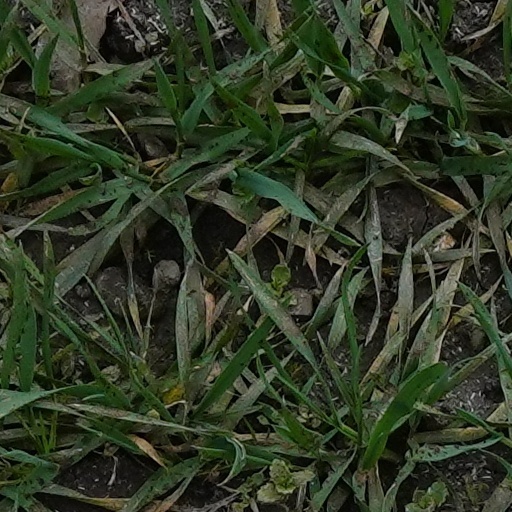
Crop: wheat